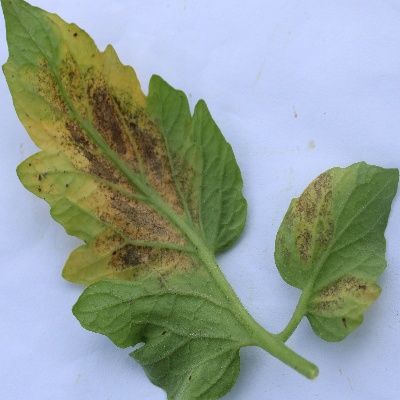
Crop: Tomato
Condition: verticulium wilt